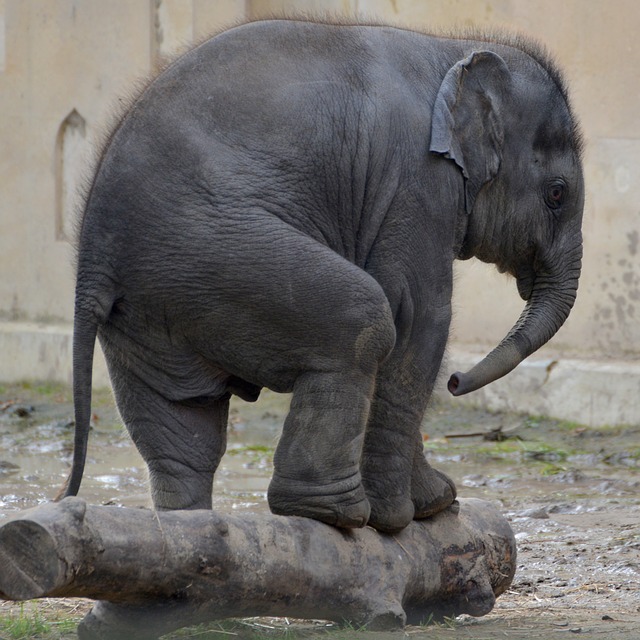
Label: elephant